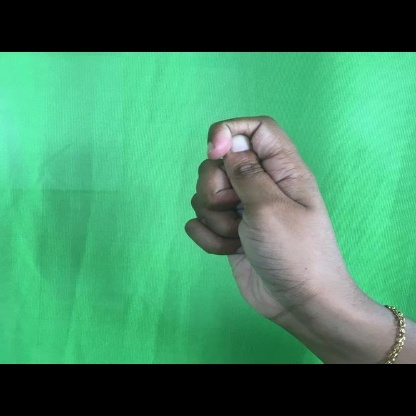
Mudra: Kapith